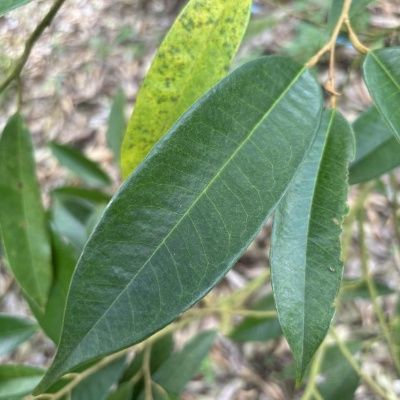
Label: Leaf_Healthy